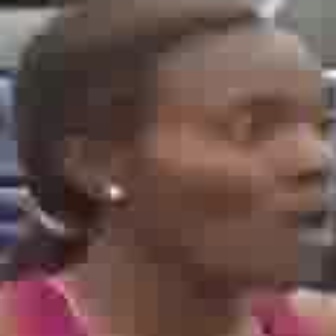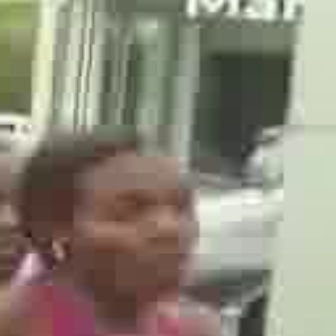
  Please identify the target specified by the bounding box [128,70,333,274] in the first image and locate it in the second image. Return the coordinates in [x_min,y_min,x_max,y_max] format.
Answer: [67,172,188,293]